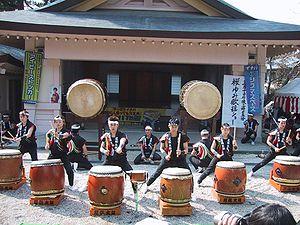
La musique japonaise regroupe tous les genres de musique de la sphère japonaise, depuis la préhistoire jusqu’à nos jours. Si l’on trouve dès les premiers temps de la civilisation nippone des instruments vernaculaires, notamment au sein des communautés aborigènes aïnous, il est clair qu’une grande partie de la musique insulaire est d’inspiration chinoise et coréenne. Toutefois, le Japon a su rapidement développer des styles originaux et se détacher du modèle sino-coréen.
La musique shintoïste est la musique rituelle du shintoïsme, le plus ancien culte animiste japonais encore actuel. Elle utilise des instruments de musique traditionnels du Japon.
Voici une brève présentation des instruments de musique traditionnels du Japon classés par catégorie.
Le taiko est un art de jouer du tambour au Japon. Le mot taiko, qui veut dire « tambour » en japonais vient du chinois : 太鼓 ; pinyin : tàigǔ ; litt. « tambour le plus grand », mais il est généralement utilisé en dehors de ce pays pour désigner les différentes formes de tambours. Les Japonais préfèrent utiliser le terme plus spécifique wadaiko, associé depuis longtemps à l'histoire du Japon.